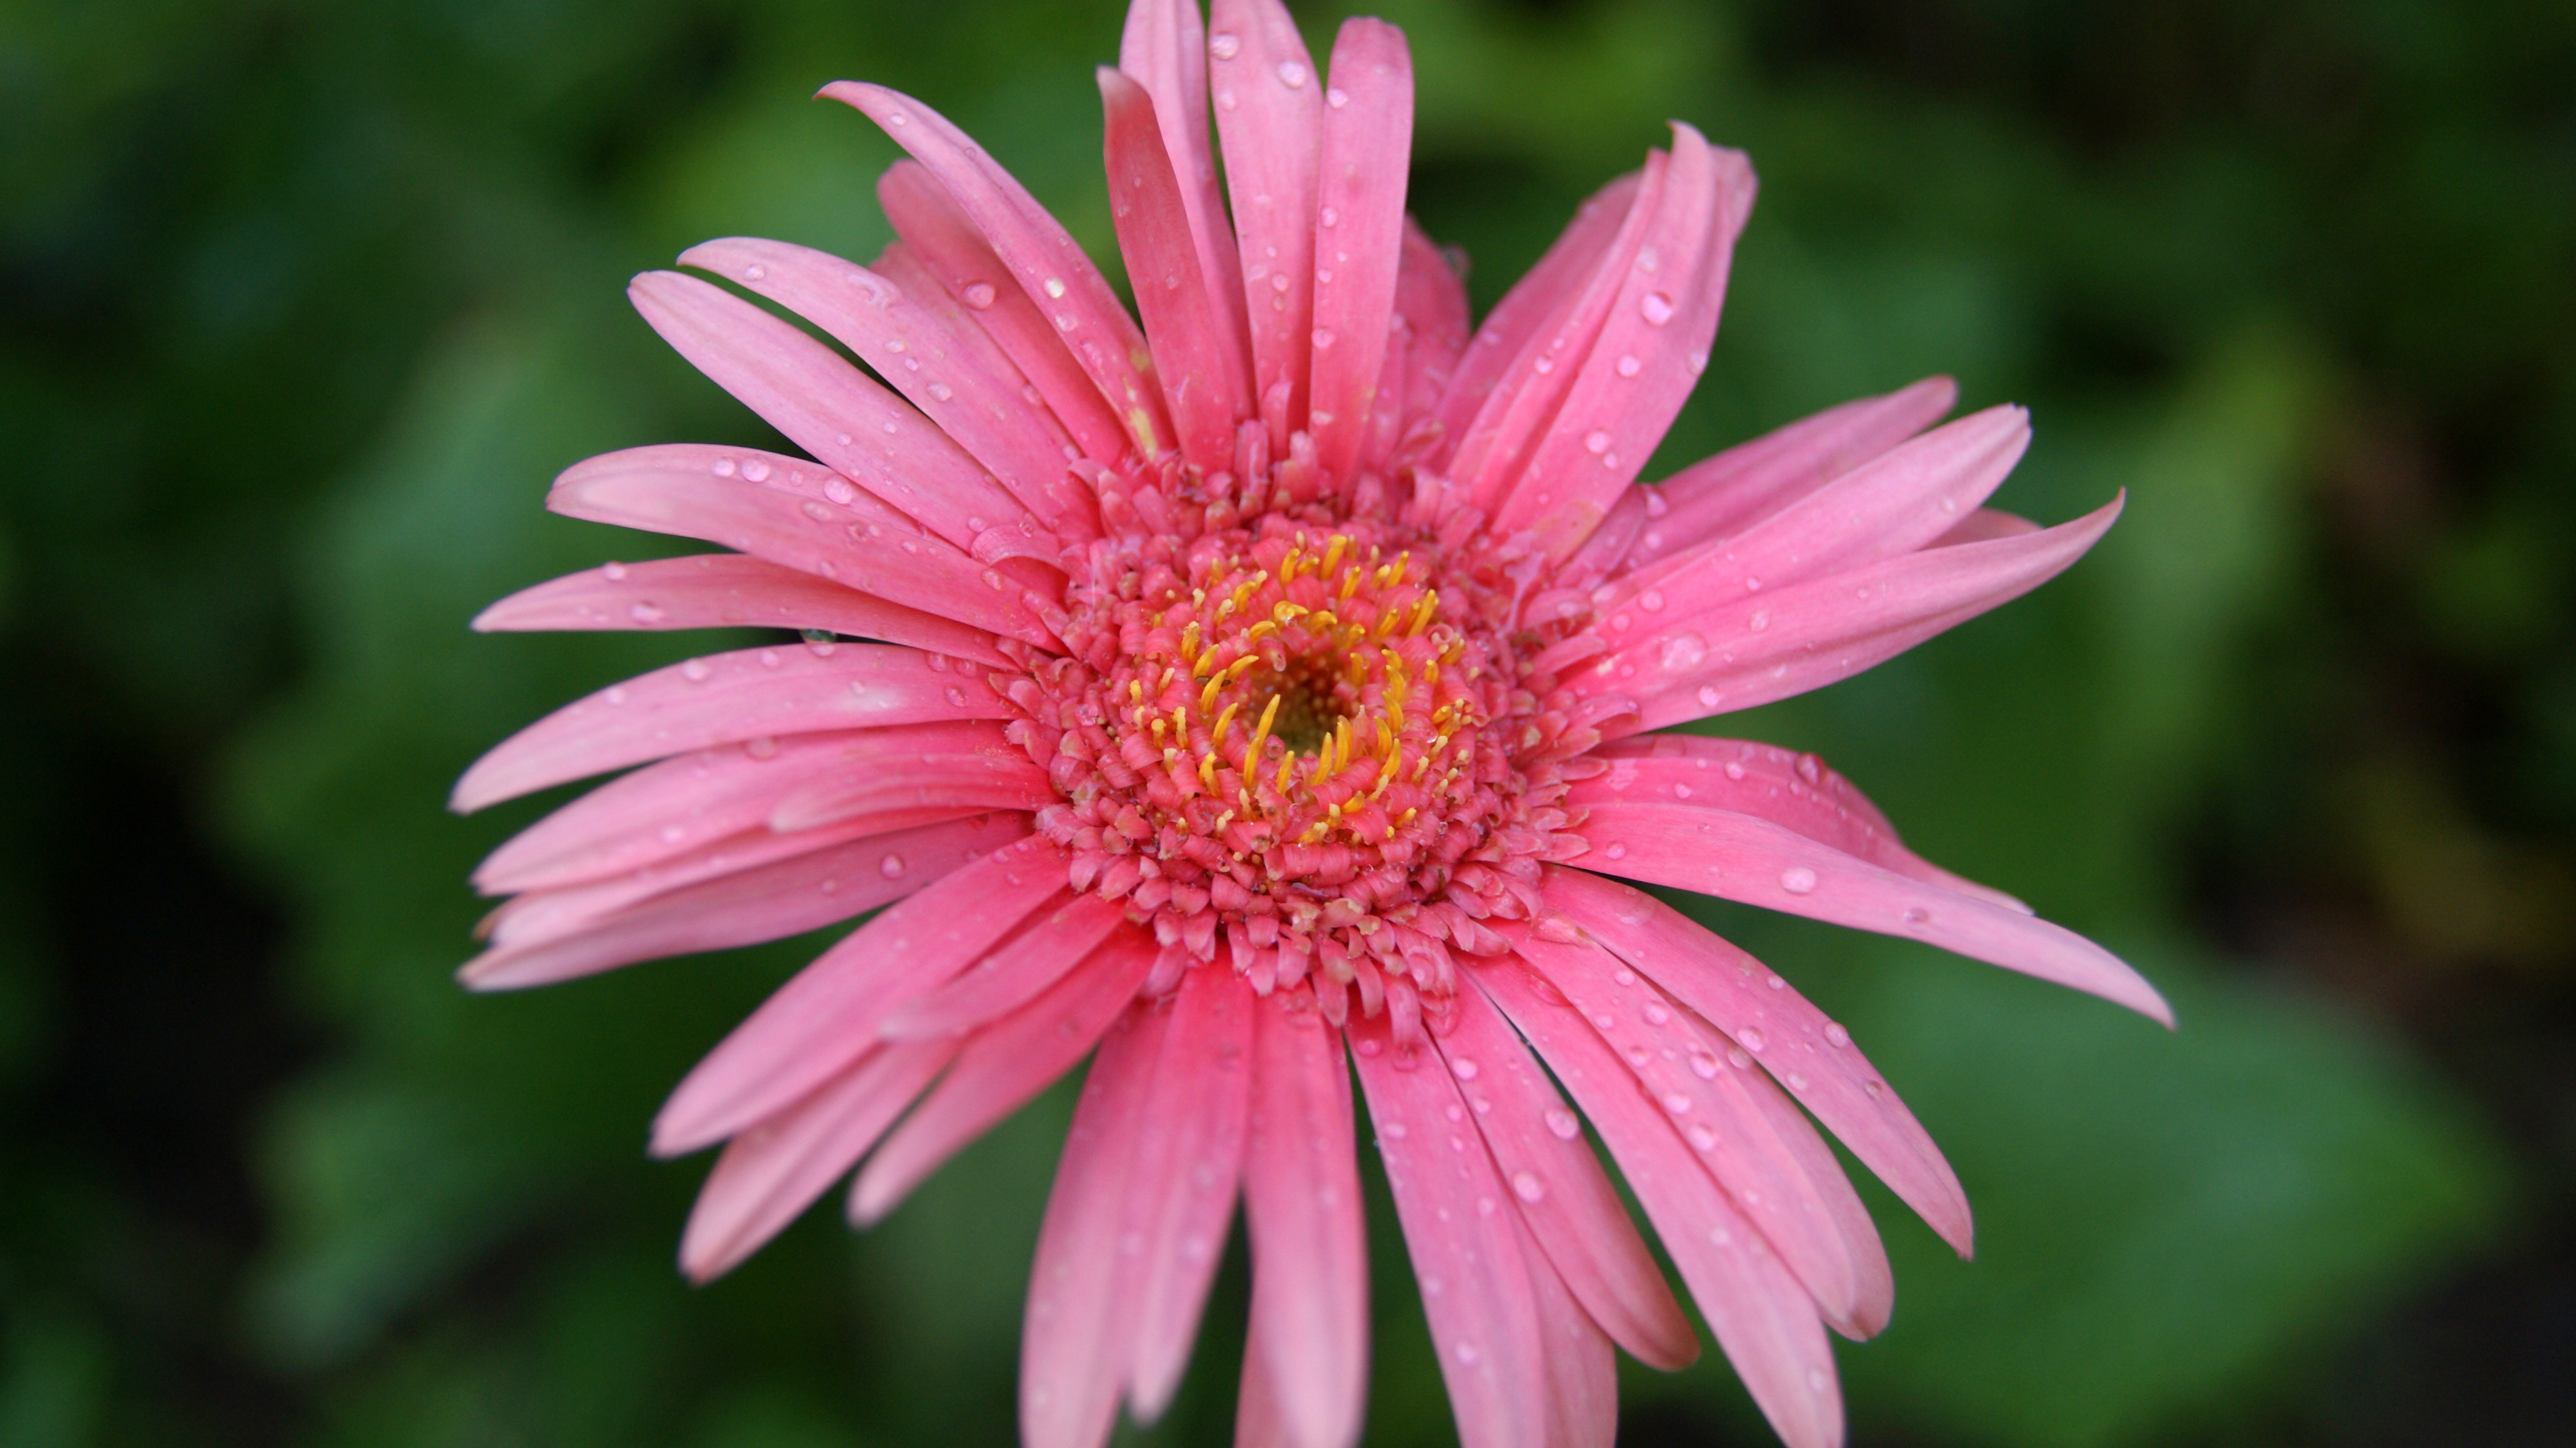
blossom, dew, plant, photography, flower, petal, bloom, wet, daisy, botany, pink, flora, wildflower, close up, petals, coneflower, macro photography, flowering plant, daisy family, hd wallpaper, annual plant, plant stem, land plant